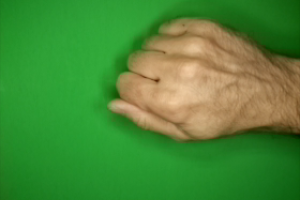
Label: rock